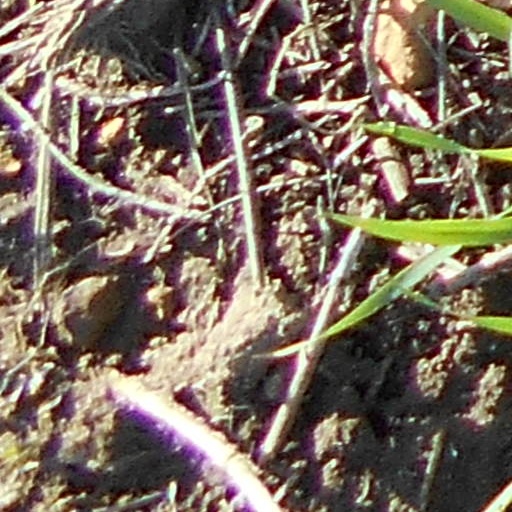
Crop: wheat